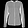
Label: Shirt